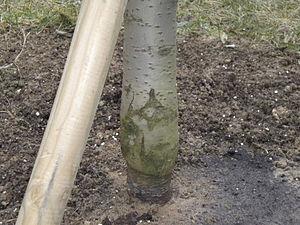
Greffe de prunier ""Reine-Claude"" dorée, sur Myrobolan."